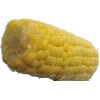
Label: corn